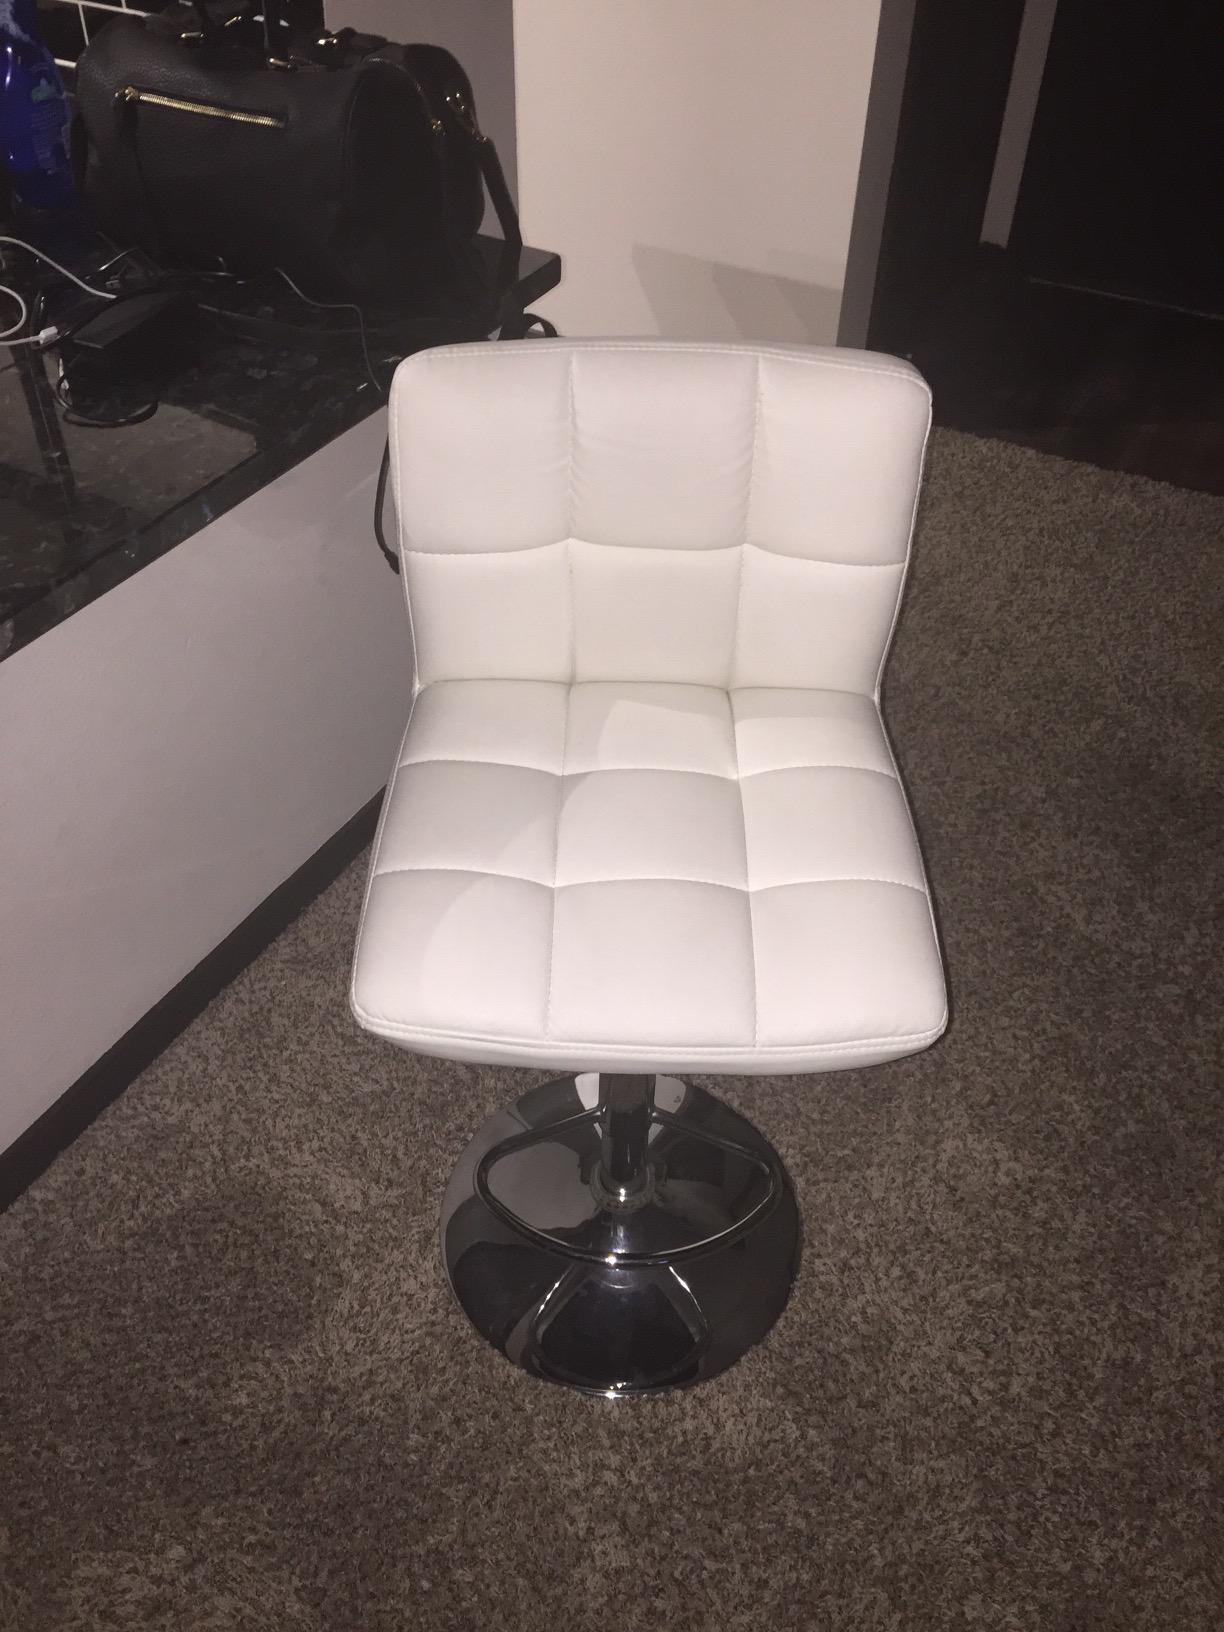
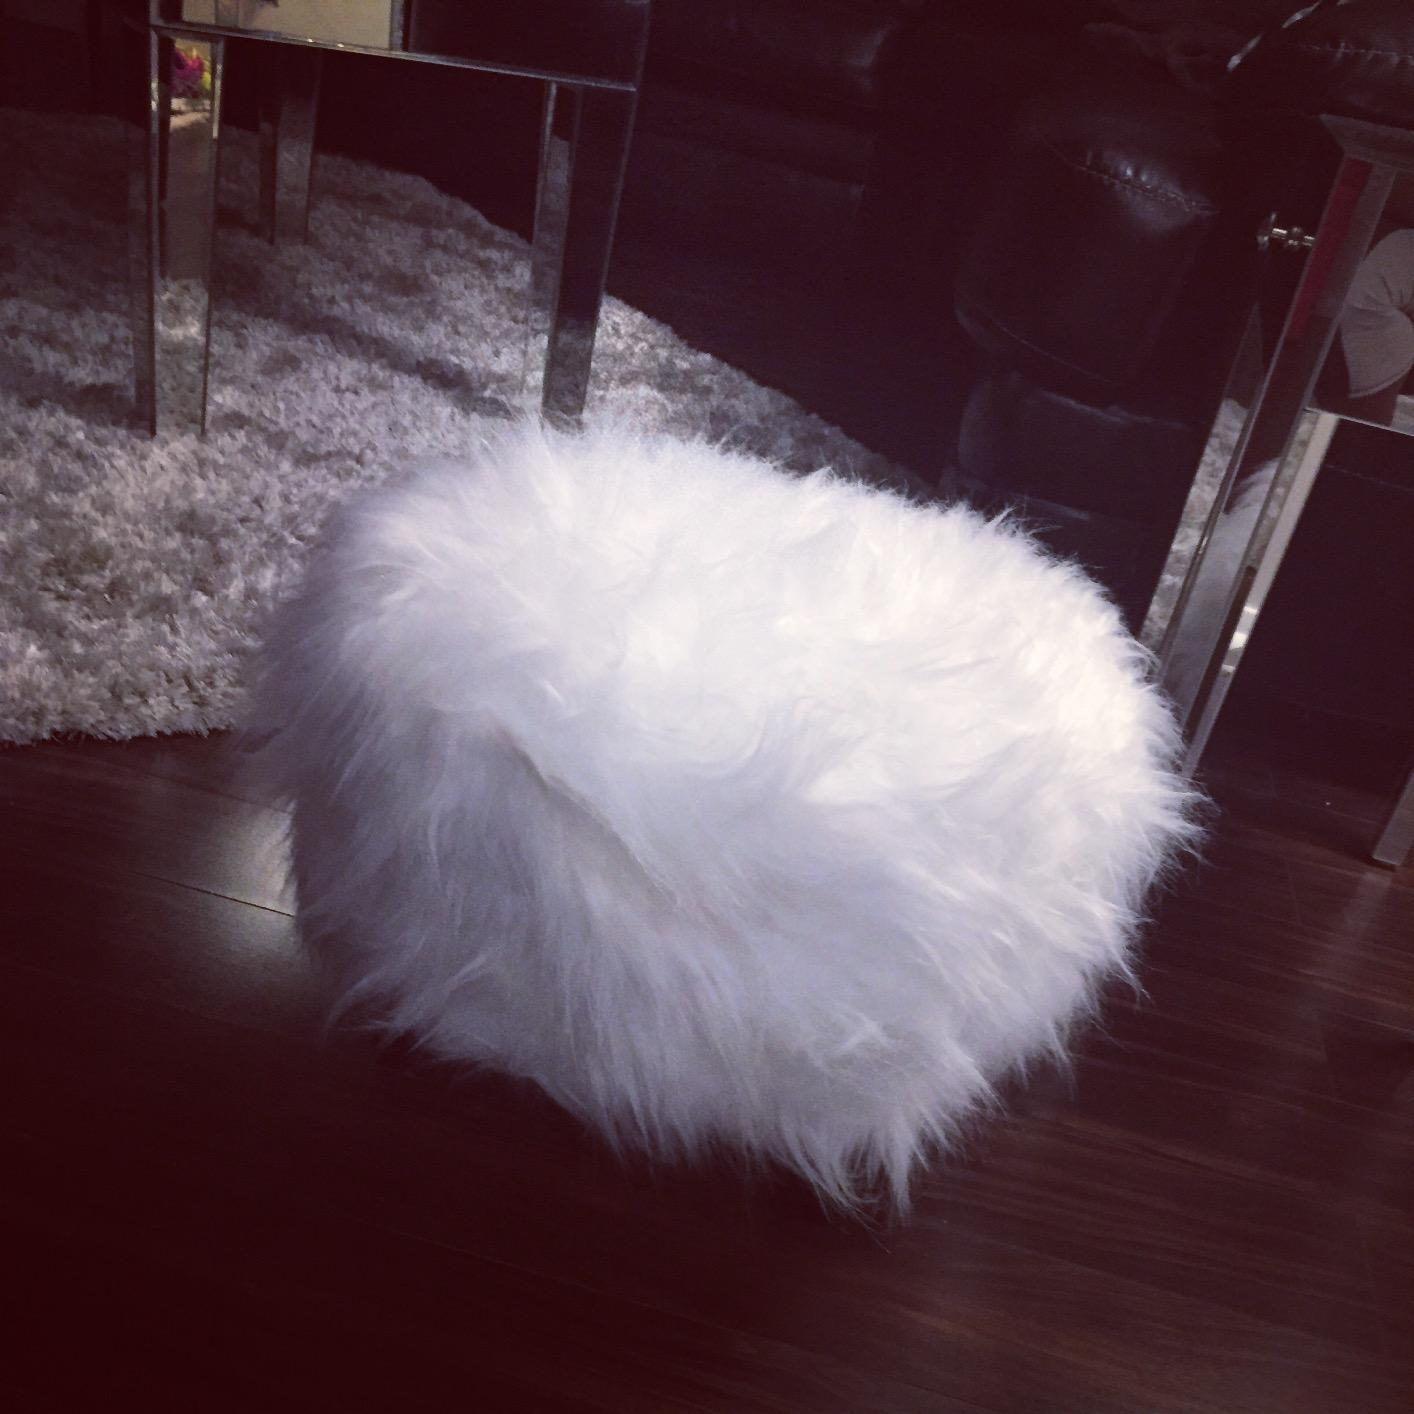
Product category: stool
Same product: no